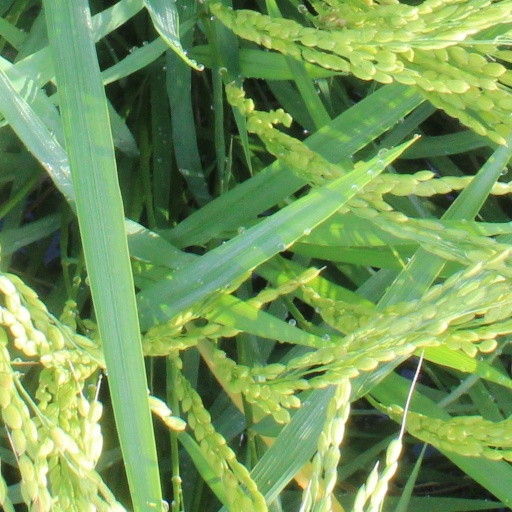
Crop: rice